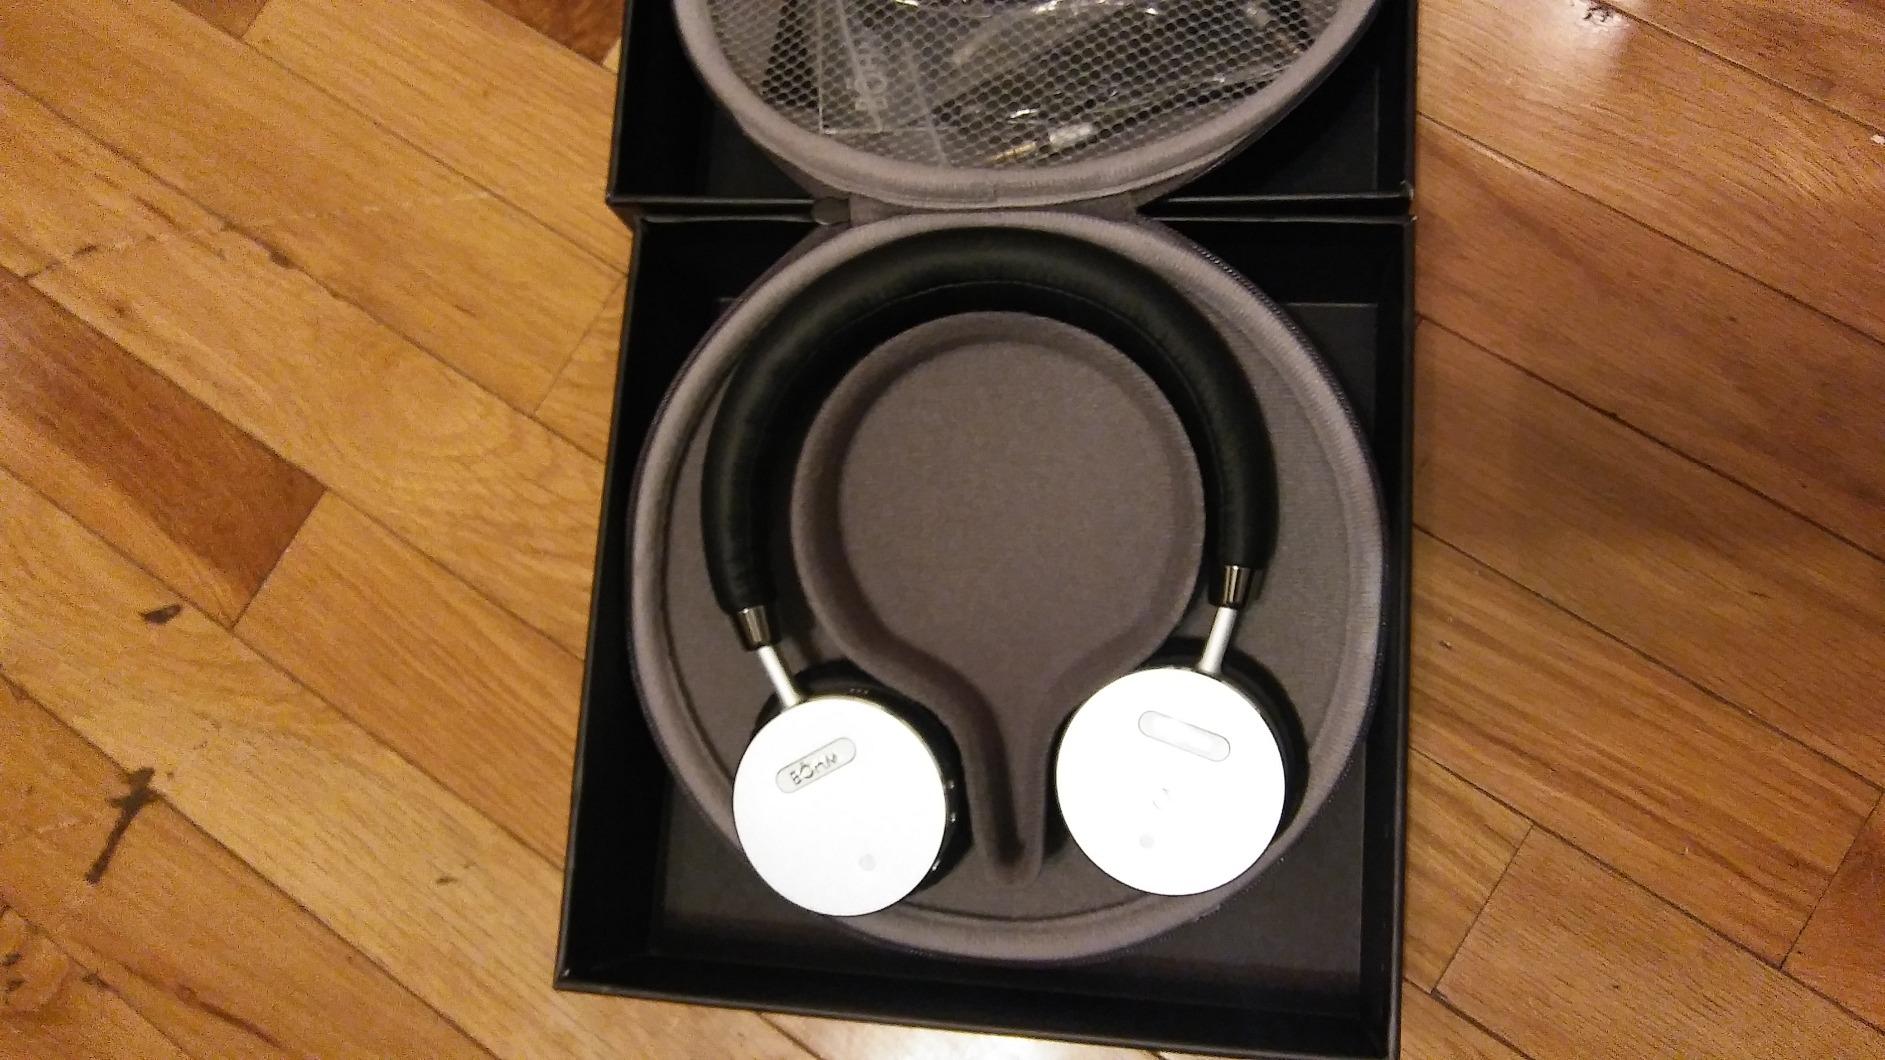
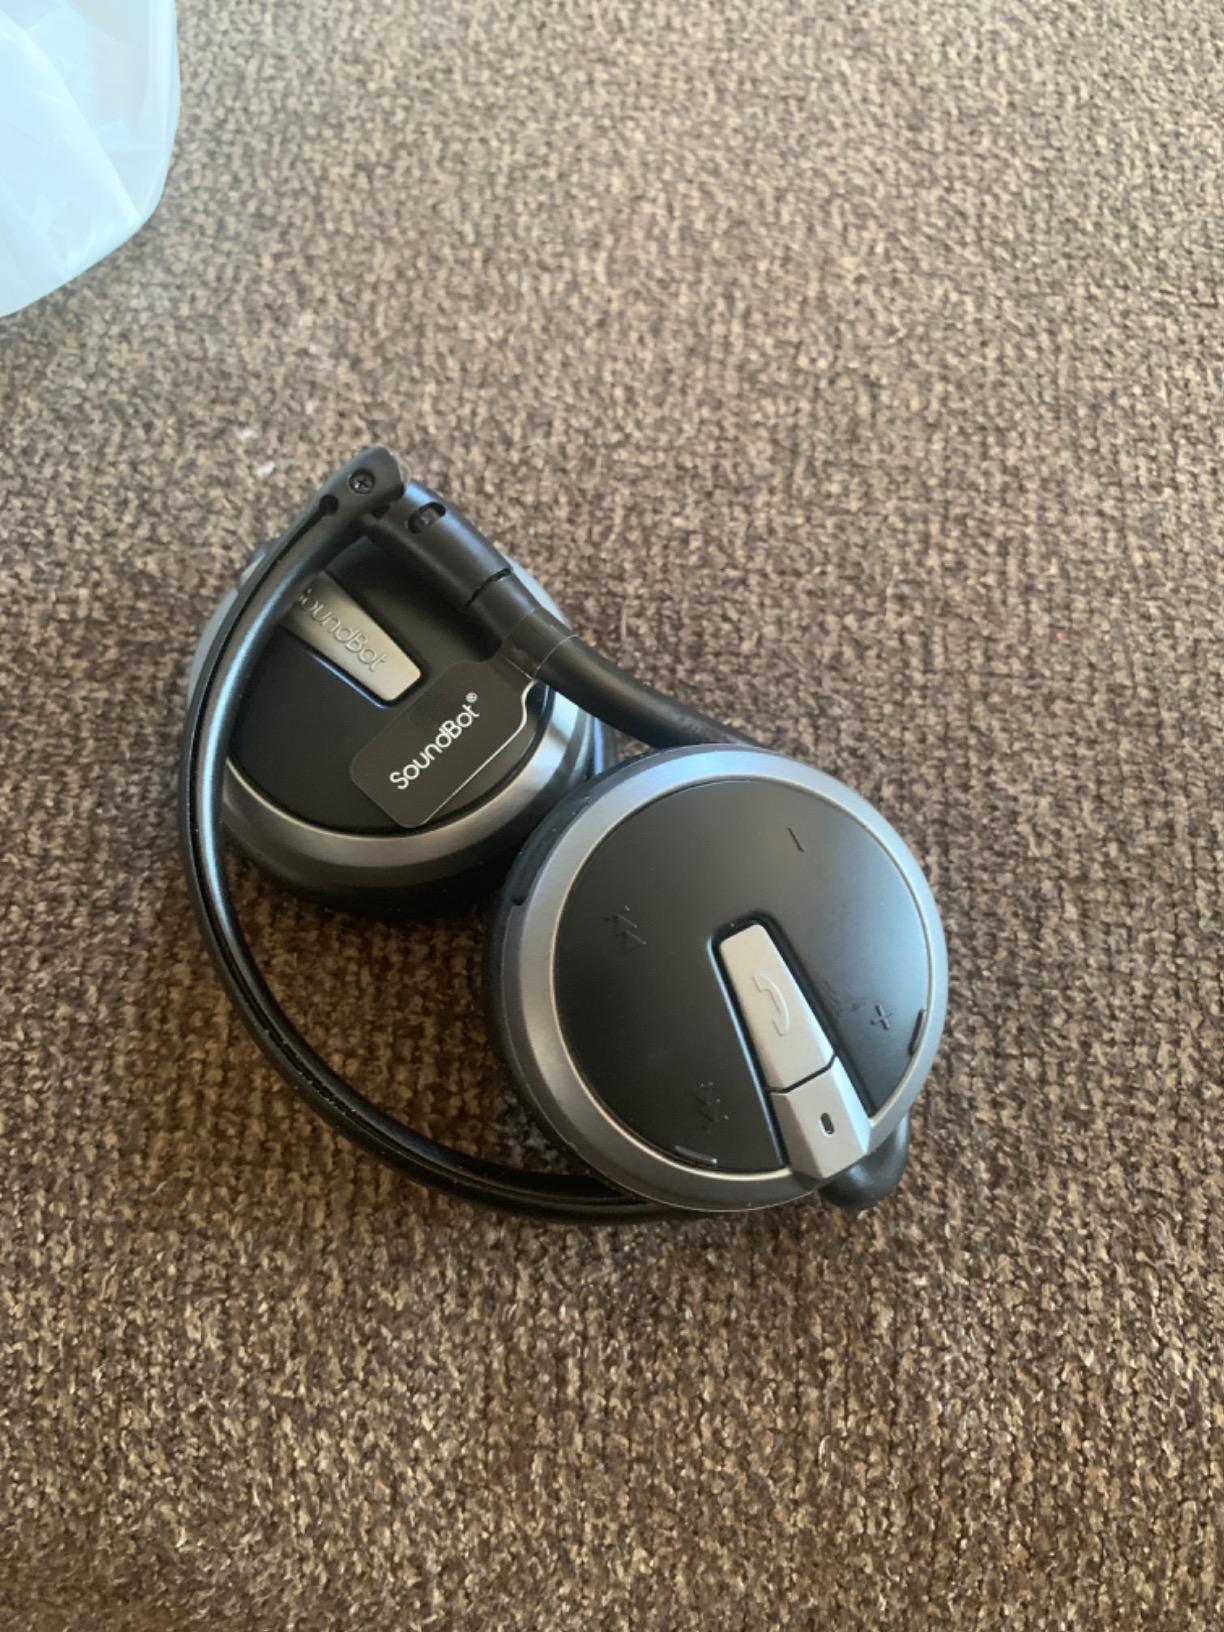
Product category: headphones
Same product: no